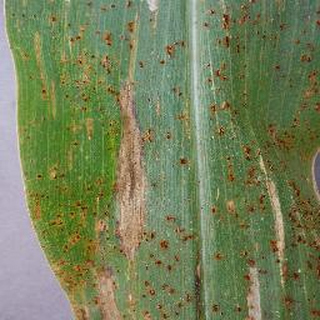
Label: corn_northern_leaf_blight